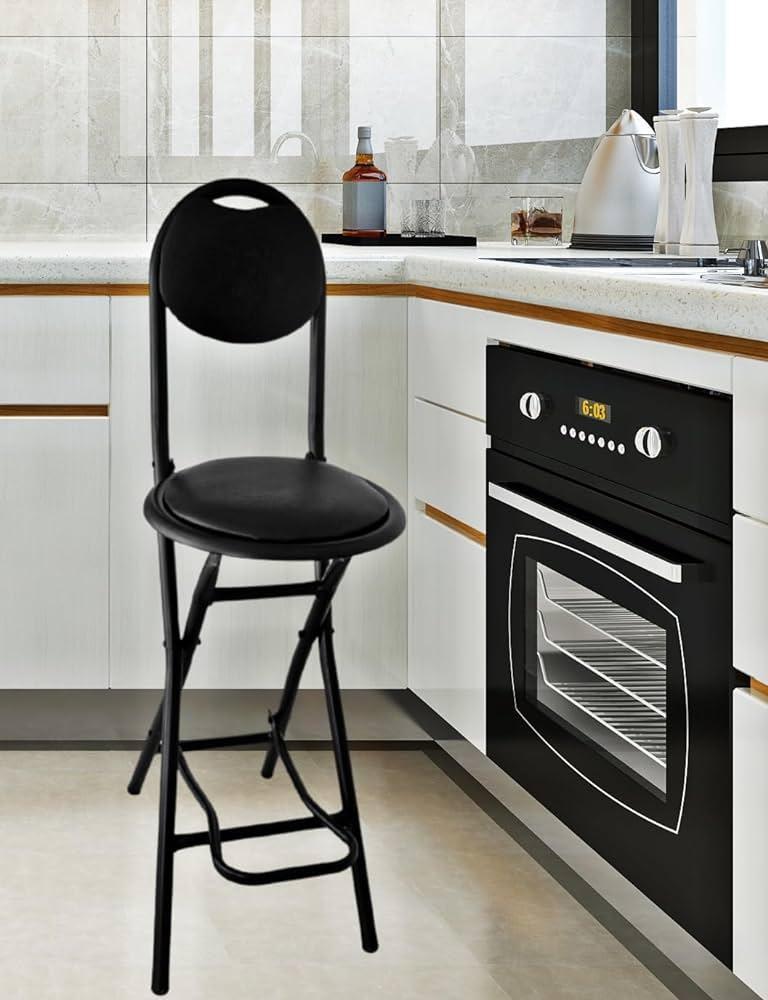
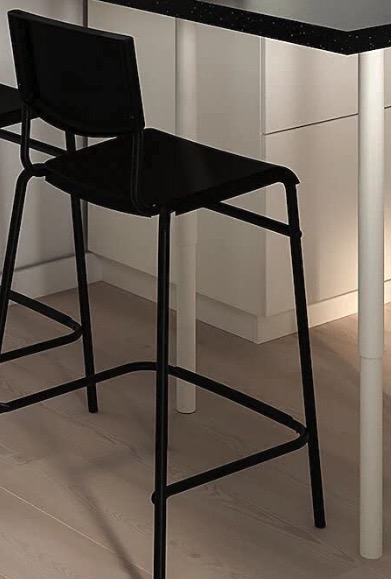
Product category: stool
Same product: no